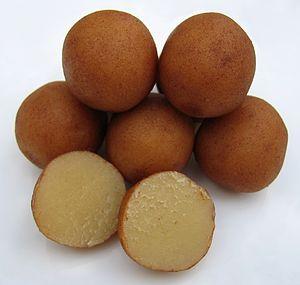
Le massepain est une pâte confectionnée à base d'amandes mondées et finement moulues, mélangées à du blanc d'œuf et du sucre, dans une proportion respective de ⅔ et ⅓. Cette préparation est traditionnelle dans plusieurs pays d'Europe.